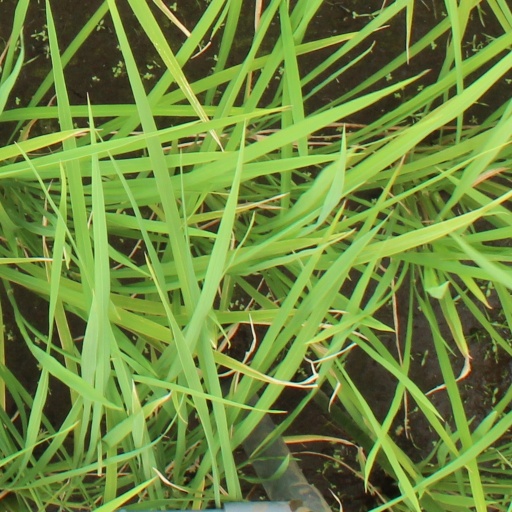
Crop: rice